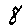
Label: 8